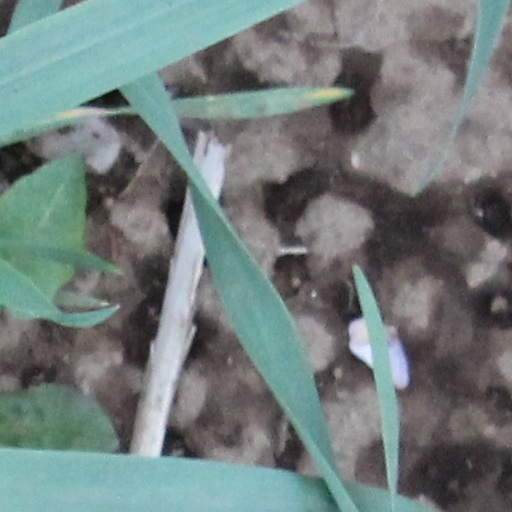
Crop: wheat